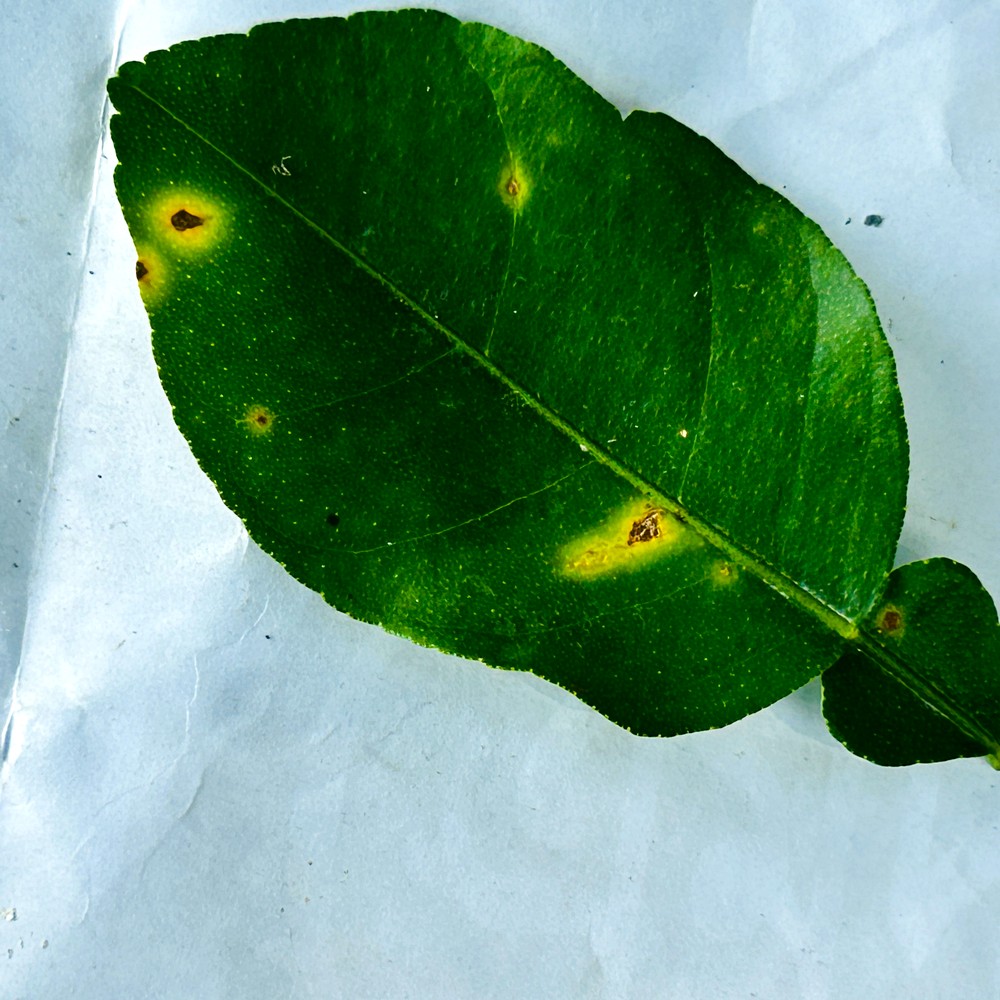
Label: Anthracnose